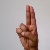
The image shows a hand gesture representing the letter 'U' in Indian Sign Language.